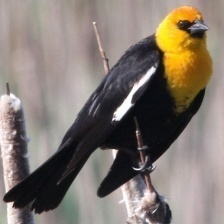
Species: YELLOW HEADED BLACKBIRD
Scientific name: XANTHOCEPHALUS